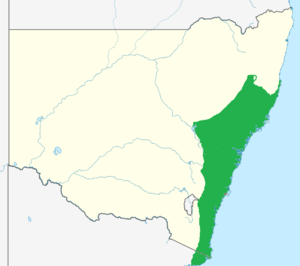
Persoonia linearis est une espèce de buissons de la famille des Proteaceae originaire de la Nouvelle-Galles du Sud et du Victoria dans l'est de l'Australie.